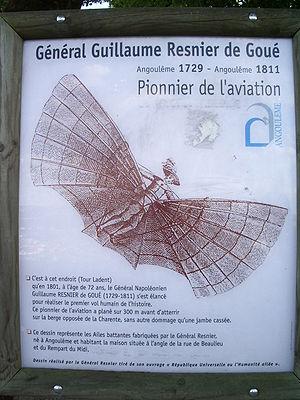
Plaque commémorative du premier vol humain réalisé par le Général Resnier en 1801 à Angoulême.
André Guillaume Resnier de Goué, né à Angoulême le 30 juillet 1729, mort à Angoulême le 2 février 1811, est un général de brigade de la Révolution française.
Un ornithoptère est un aéronef dont la sustentation est assurée par des battements d'ailes suivant le principe bionique du vol des oiseaux.